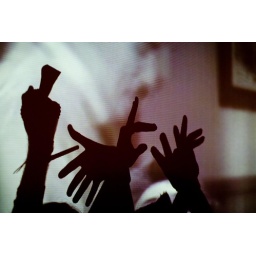
Grandparents walk in to the house to find the realestate agent having sex with the dog